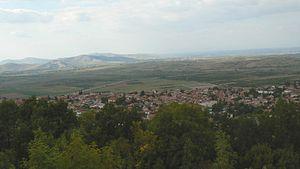
Peroutchitsa est une ville de Bulgarie, située dans la province de Plovdiv, à 22 km au sud de Plovdiv et au pied des Rhodopes.